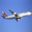
Label: airplane